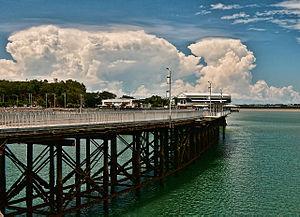
Hector est le nom d'un cumulonimbus et d'un orage qui se forme pratiquement chaque jour, avec un maximum d'activité en début d'après-midi, au-dessus des îles Tiwi d'environ septembre à mars chaque année. Il peut atteindre 20 km de hauteur.